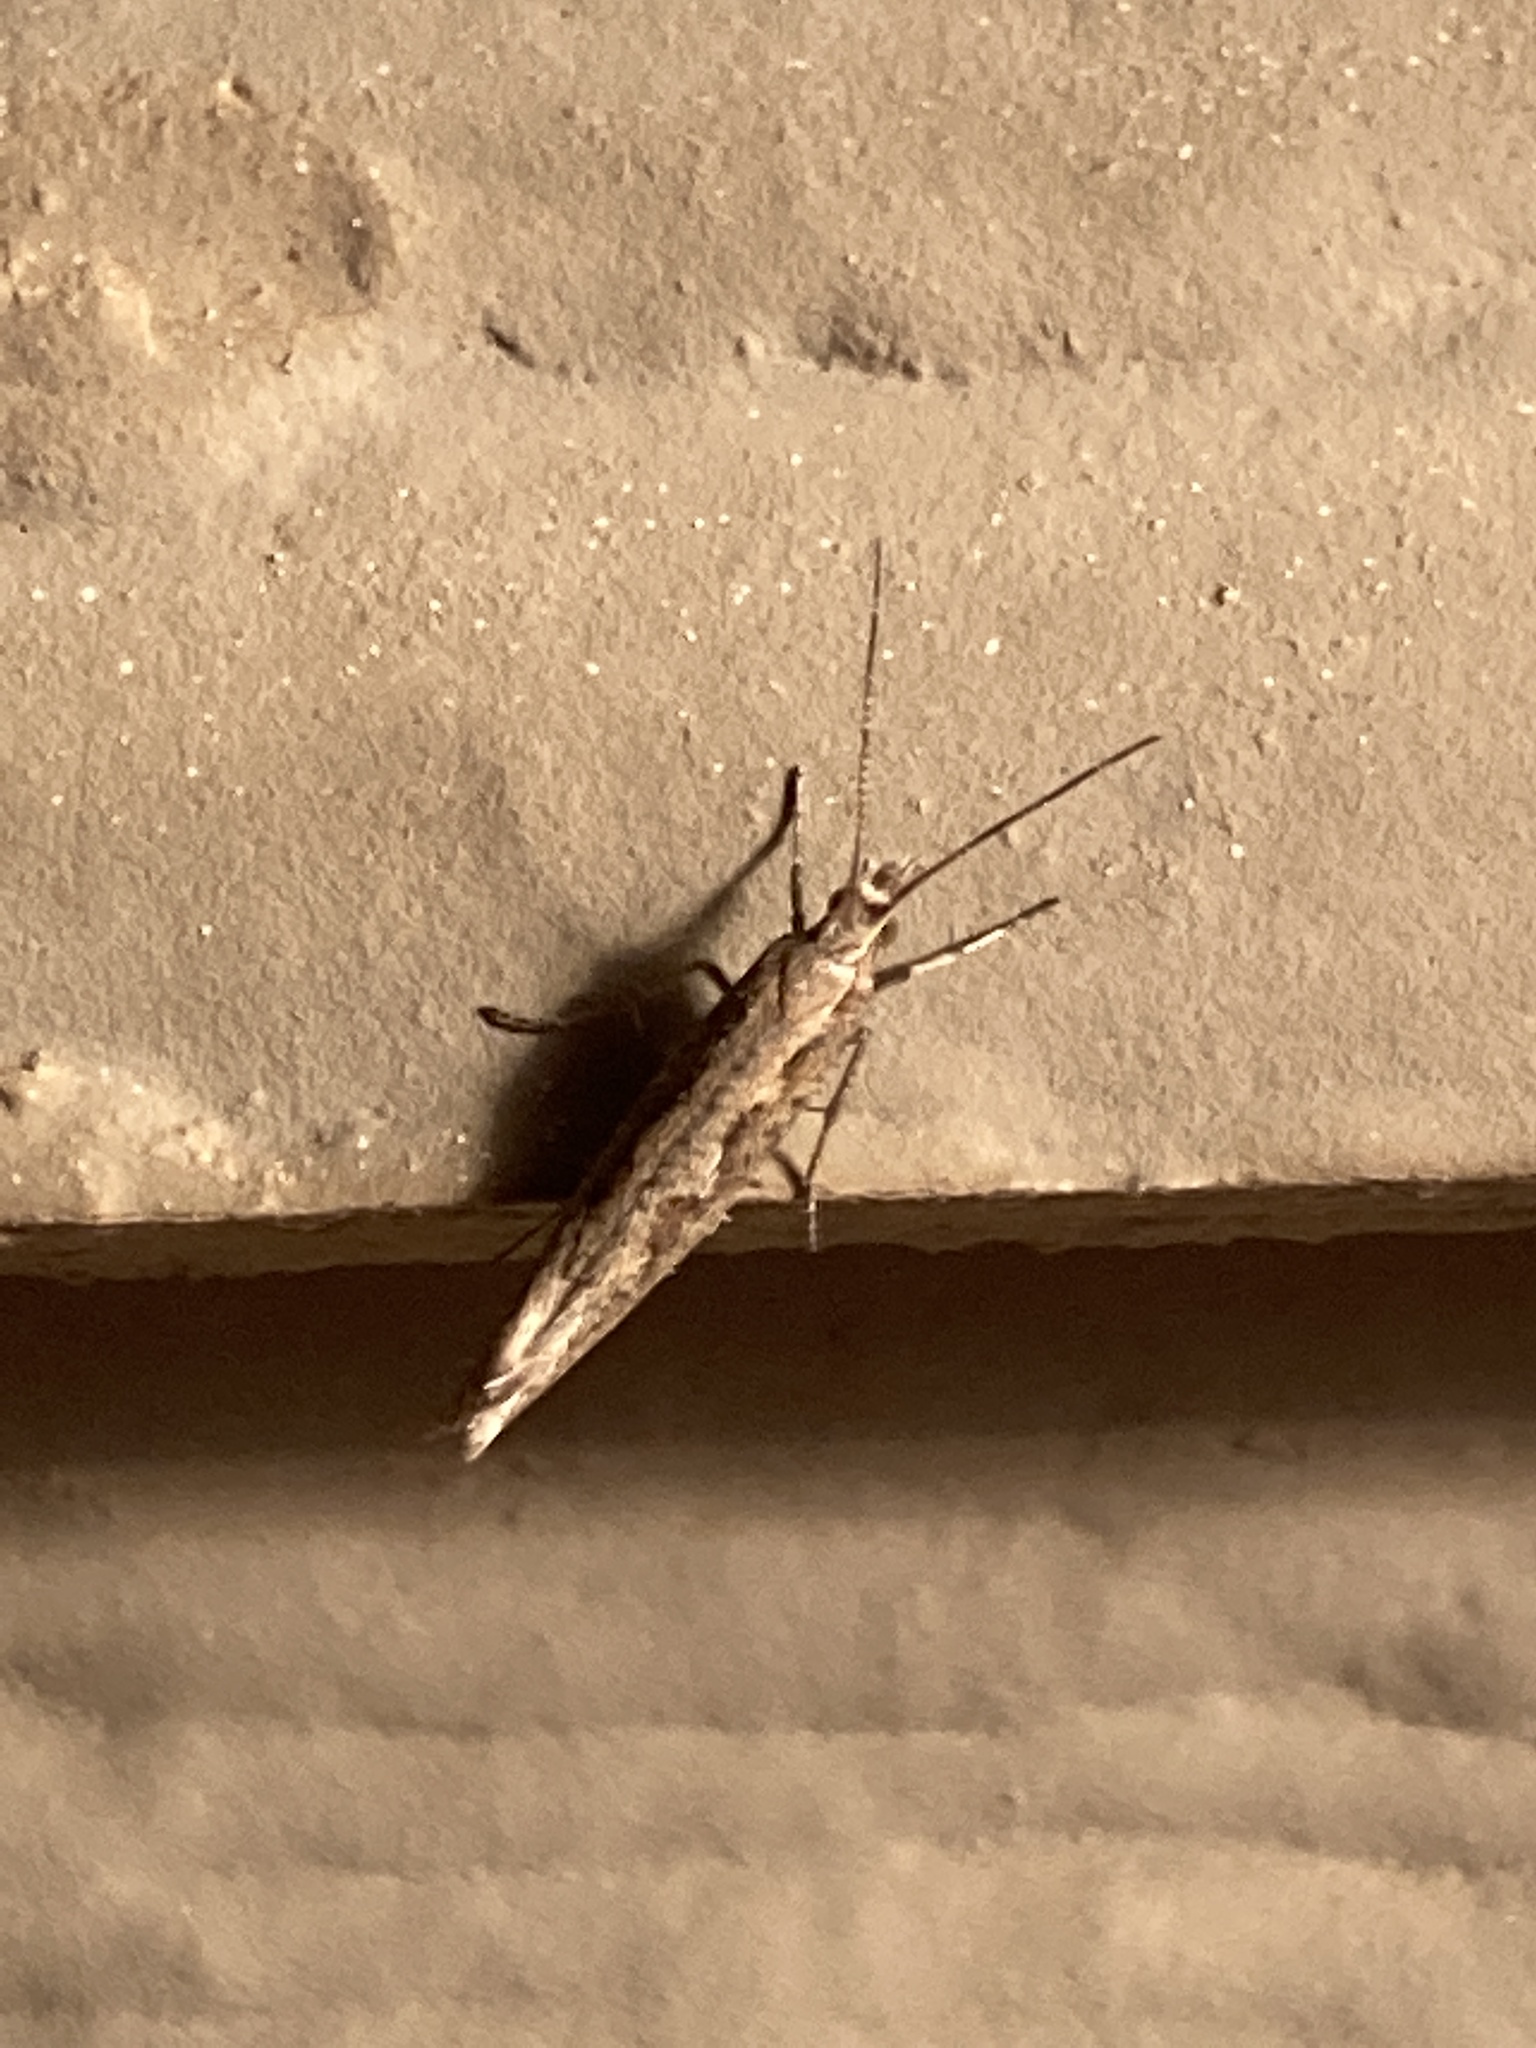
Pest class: diamondback_moth